Danica d'Hondt

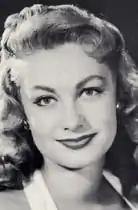

Danica d'Hondt (born 29 May 1939) is an English-Canadian actress, writer, businesswoman and beauty pageant titleholder. She was a winner of the Miss Canada 1960 and represented her country at Miss World 1960 where she placed Top 18. She has worked in American television and film, and theater productions in the San Francisco area.